Daniel Kaluuya

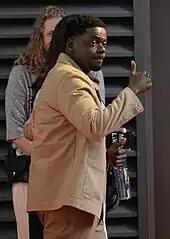
Kaluuya in 2018

Between 2011 and 2013, Kaluuya appeared in several short films, most notably in Daniel Mulloy's "Baby", which premiered at the Sundance Film Festival, and went on to win the Best Short Film Award at the Edinburgh International Film Festival, as well as the Best Short Film Award at the British Independent Film Awards. In 2011, he appeared in the sequel to the 2003 film "Johnny English", titled "Johnny English Reborn", as Agent Tucker. Also in 2011, he played the role of Mac Armstrong in BBC3's supernatural drama series "The Fades". In 2013, he appeared in the superhero comedy film "Kick Ass 2". In 2015, he portrayed an FBI Agent in Denis Villeneuve's thriller film "Sicario".